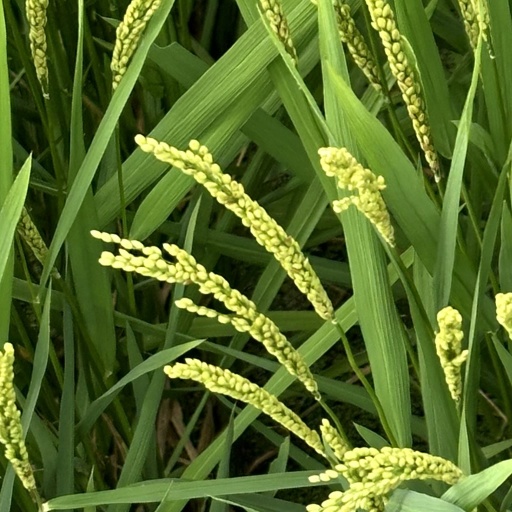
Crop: rice